Mikael Aggefors

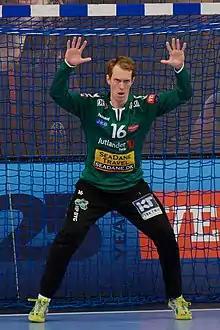
Aggefors in 2017

Mikael Nils Aggefors (born 20 January 1985) is a Swedish retired handball player.